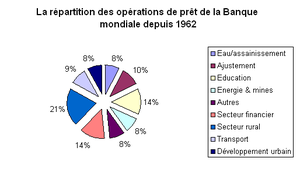
L'économie de la Tunisie est inscrite dans un processus de réformes économiques et de libéralisation à partir de 1986 après trois décennies de dirigisme et de participations de l'État à l'économie. Avec, à partir du 1ᵉʳ janvier 2008, l'ouverture à la concurrence mondiale par l'entrée en vigueur de l'accord de libre-échange conclu avec l'Union européenne en 1995, l'économie tunisienne fait face à des défis de mise à niveau de pans entiers de son économie tout en bénéficiant d'une croissance économique annuelle soutenue de l'ordre de 5 % par an depuis une dizaine d'années.